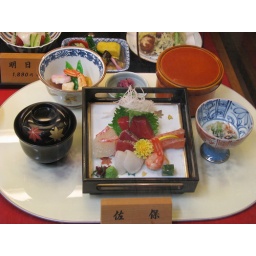
my lunch looked like this today - it tasted very delicious - this is the plastic display in the restaurant window